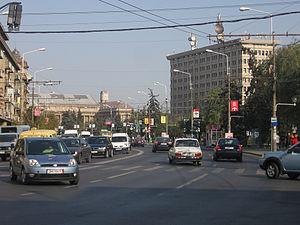
Prahova est un județ de Roumanie en Valachie, dans l'ancienne province de Grande Valachie ou Munténie, dans la région de développement sud.